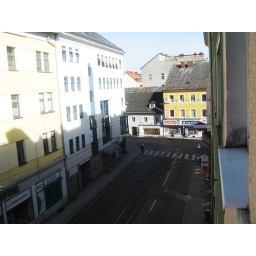
view from my bedroom window looking towards the Hauptstrasse, the main road in Linz